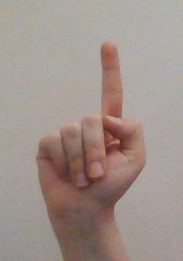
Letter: bb